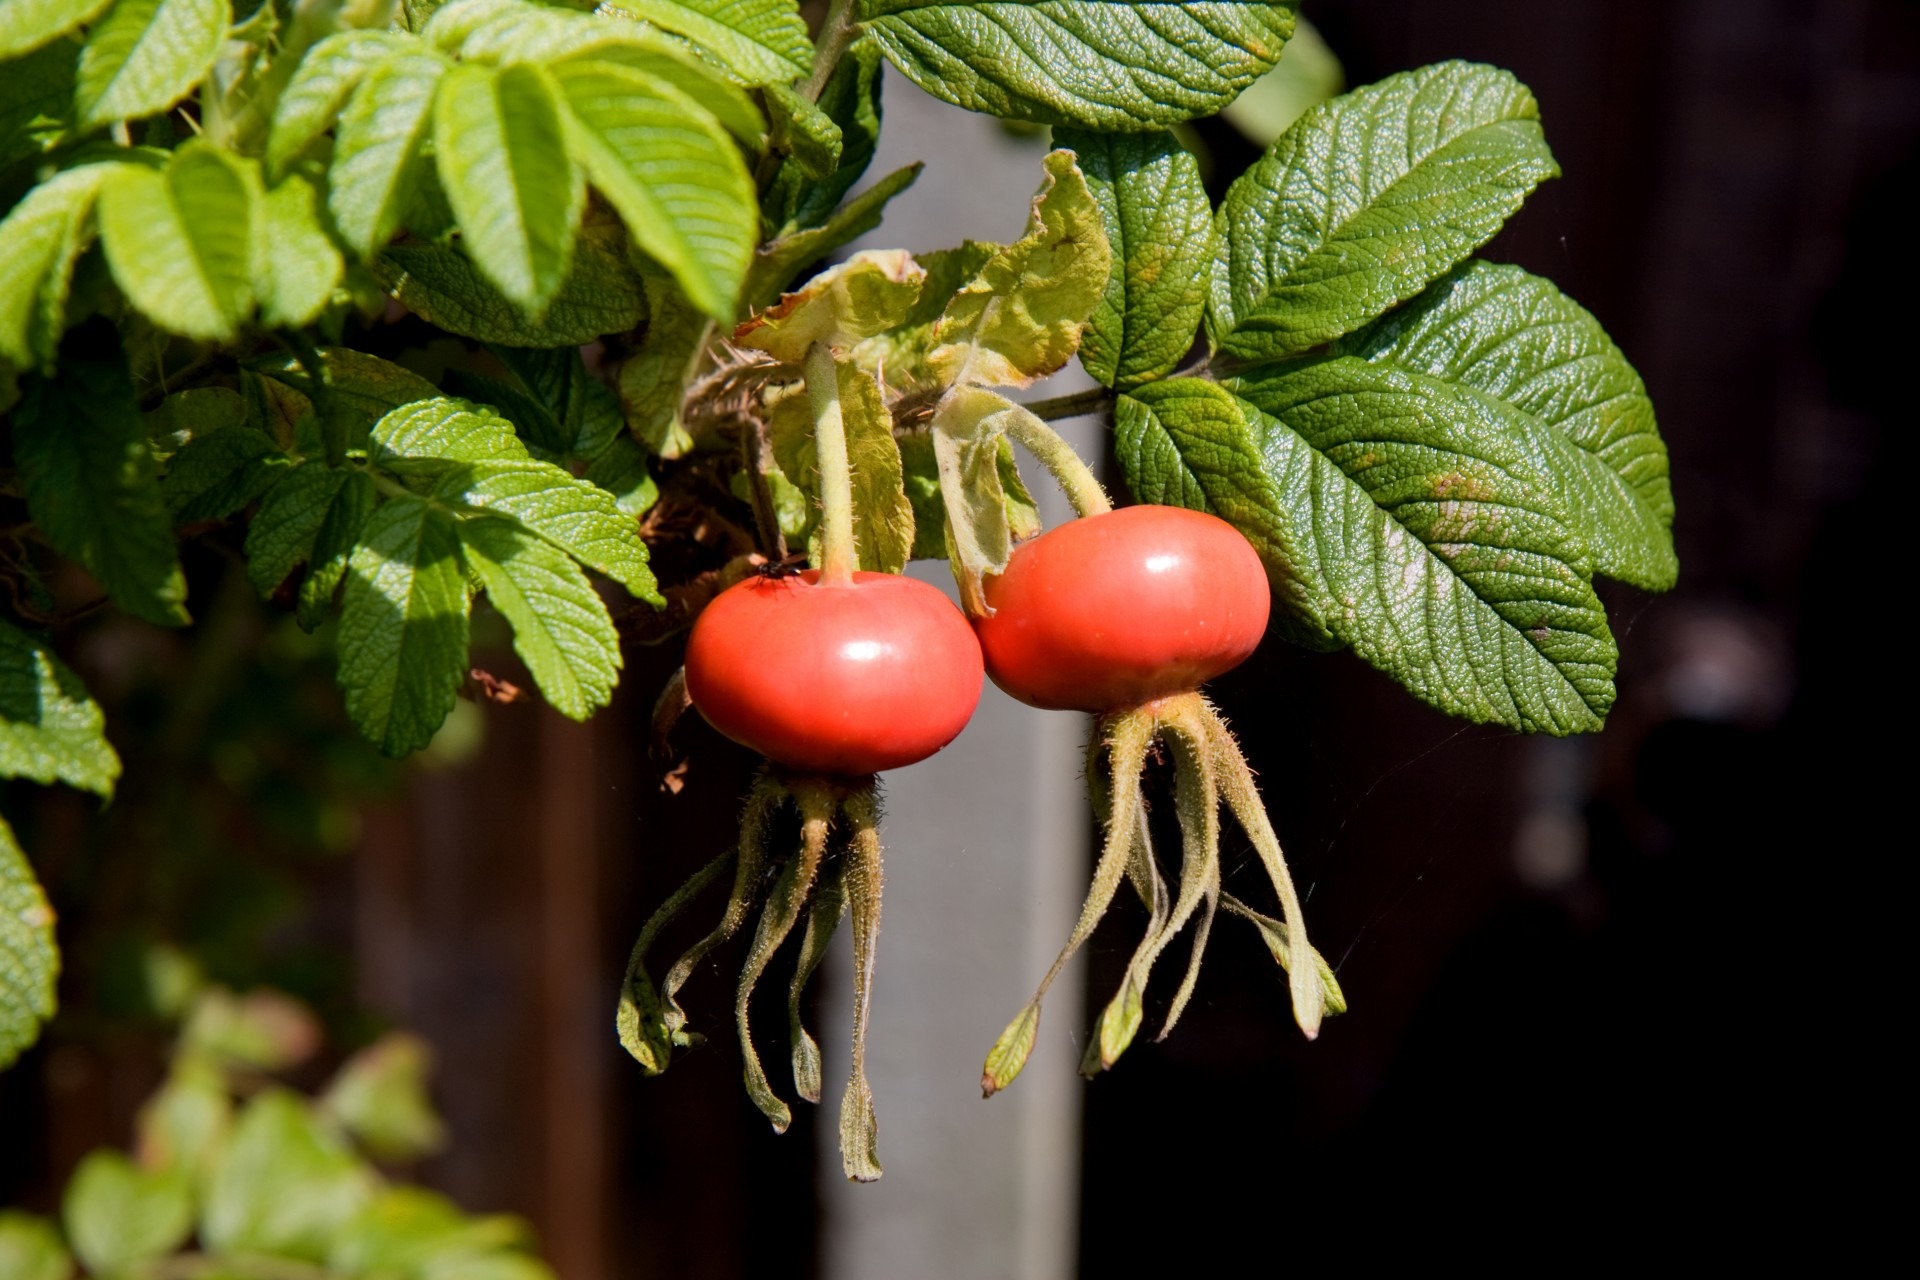
tree, branch, plant, fruit, berry, leaf, flower, wild, bush, food, green, produce, vegetable, autumn, botany, flora, close up, leaves, shrub, rose hip, macro photography, rose hips, flowering plant, land plant, rose hep, rose haw, rose plant